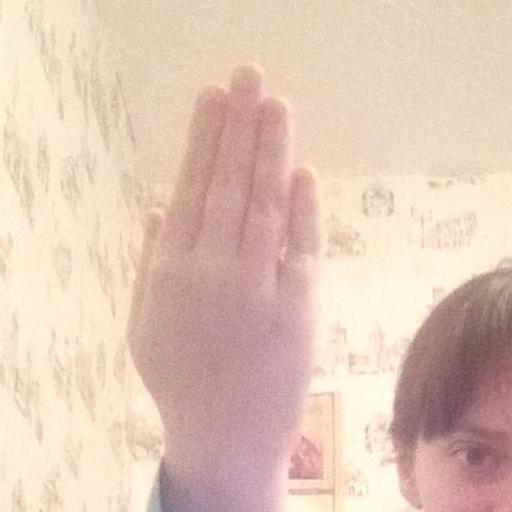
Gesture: stop_inverted